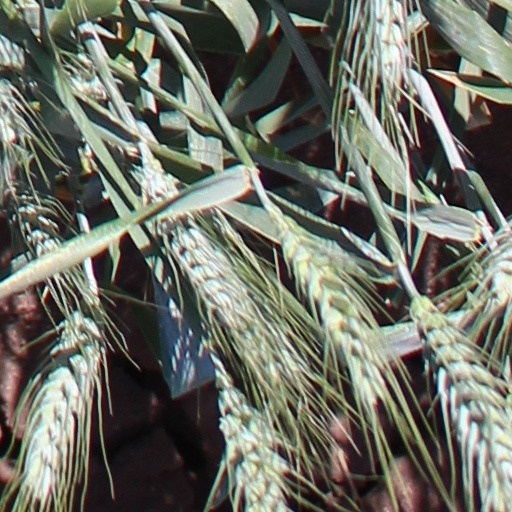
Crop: wheat